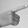
ASL letter: G